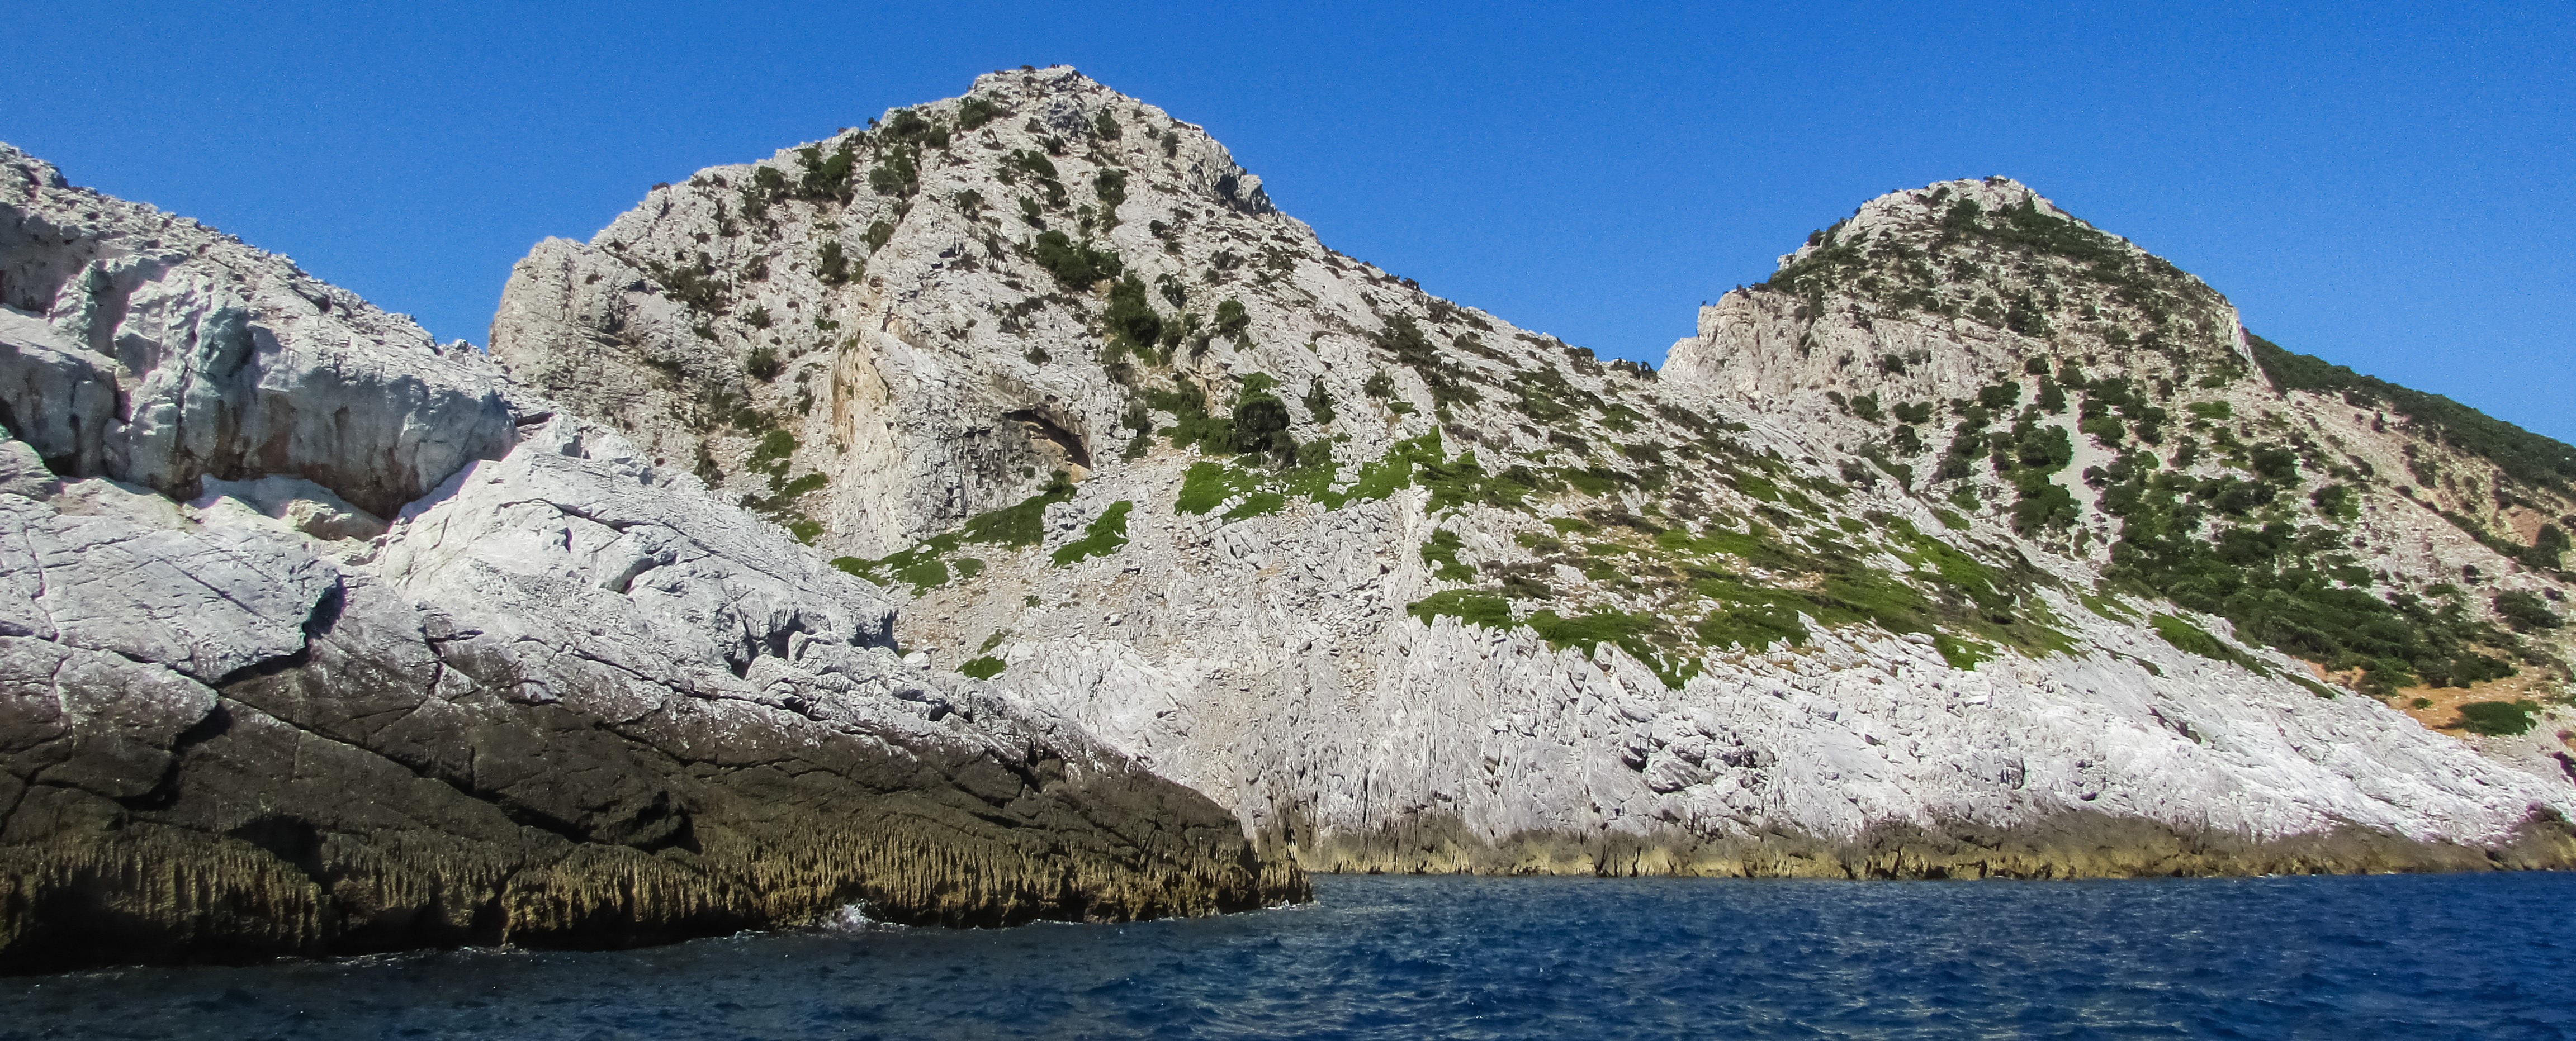
landscape, sea, coast, nature, mountain, mountain range, coastline, formation, cliff, island, terrain, cliffs, badlands, plateau, greece, rocky coast, cape, wadi, skiathos, geomorphology, landform, geographical feature